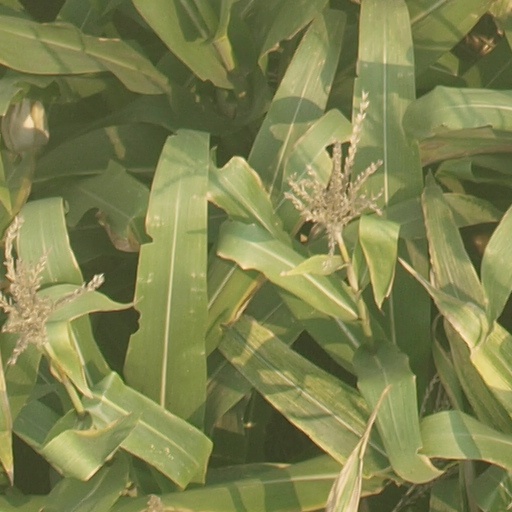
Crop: maize; corn